The Big Steal (1990 film)

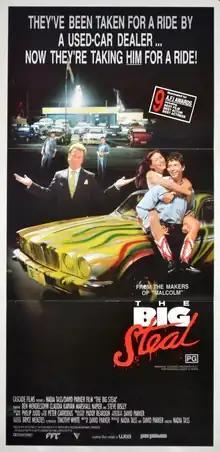
Theatrical poster

The Big Steal, working title "Mark Clark Van Ark", is a 1990 Australian teen comedy film set in Melbourne, Australia, directed by Nadia Tass and starring Ben Mendelsohn, Claudia Karvan, and Steve Bisley. David Parker was the scriptwriter and cinematographer. The film won three Australian Film Institute awards.